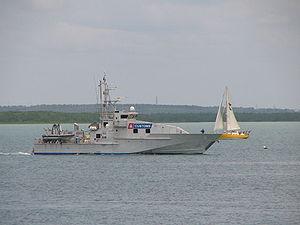
La classe Bay est une classe de huit patrouilleurs armés, construits par Austal et utilisés par la Douane australienne. Ils sont entrés en service à la fin des années 1990 et au début des années 2000 et sont principalement utilisés pour les fonctions de protection des frontières.
Classe Kotah Bharu Pays-Bas/ Malaisie :